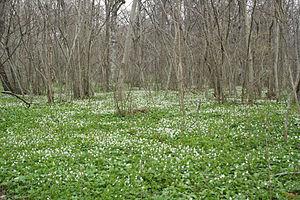
Abruka est une île estonienne de l'archipel de Moonsund, dans la mer Baltique.